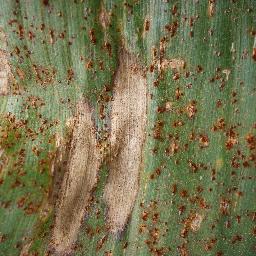
Label: Corn_(Maize)___Northern_Leaf_Blight